Northern Dimension Partnership in Public Health and Social Well-being

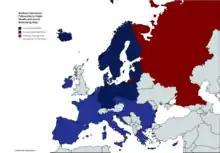
Northern Dimension Partnership in Public Health and Social Well being Map

The Northern Dimension Partnership in Public Health and Social Well-being (NDPHS) is an international networking platform for strengthening professional connections, sharing and co-creating knowledge, and developing joint activities in public health and social well-being.